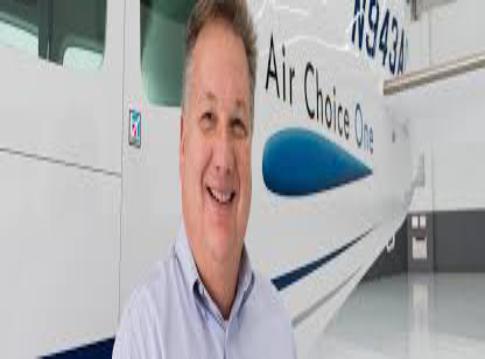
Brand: Air Choice One Airlines
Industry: Transportation